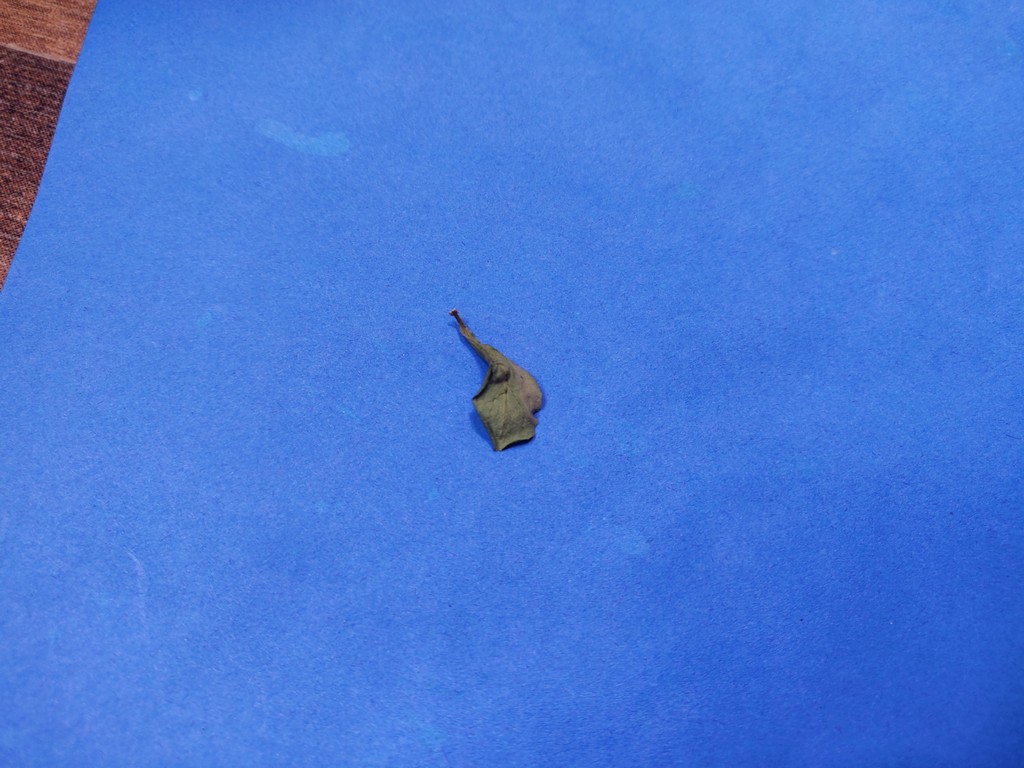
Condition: Dried
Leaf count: single
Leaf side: unknown